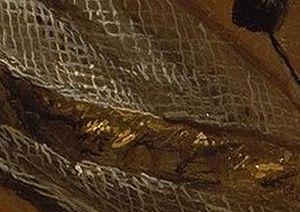
La Diseuse de bonne aventure La Tour détail châle après restauration
La Diseuse de bonne aventure est une huile sur toile du peintre lorrain Georges de La Tour, actuellement exposée au Metropolitan Museum of Art de New York, et exécutée à une date évaluée entre 1635 et 1638 par Jacques Thuillier, entre 1632 et 1635 par Pierre Rosenberg.